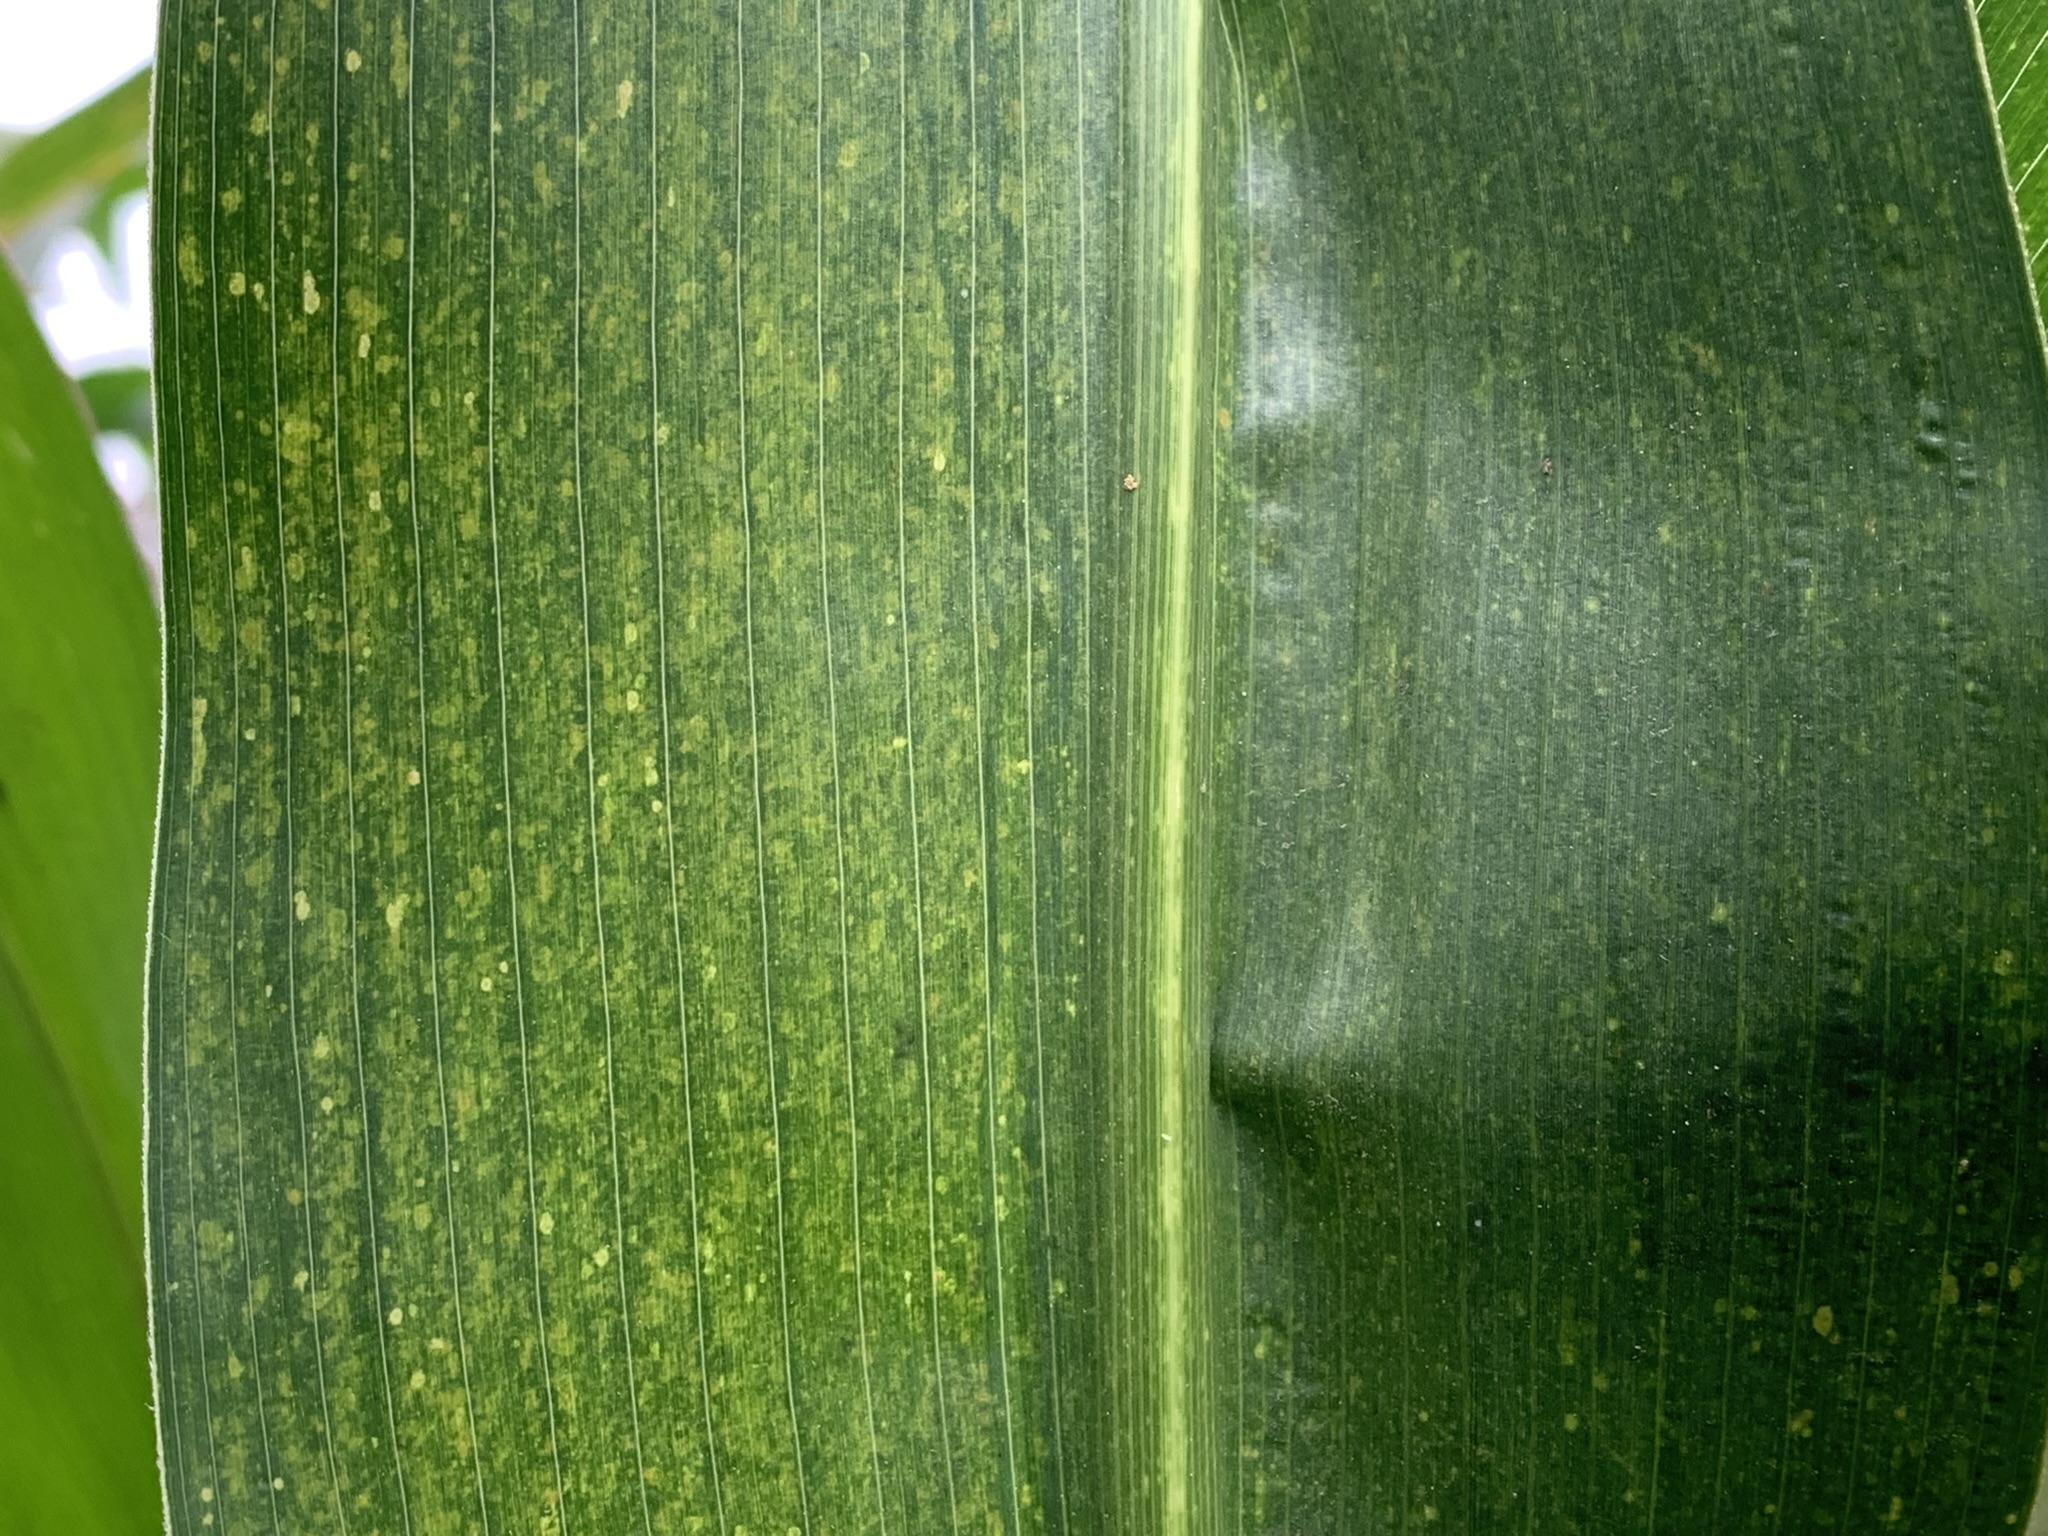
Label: MLN